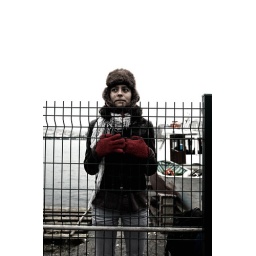
Andrea standing behind a fence next to the Bosphorus in Istanbul, Turkey.